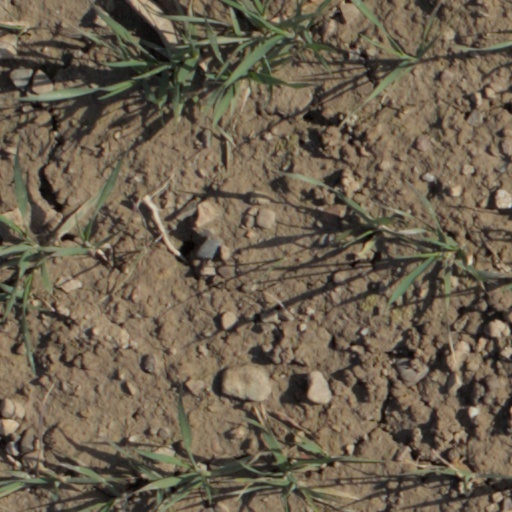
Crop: wheat